Welsh toponymy

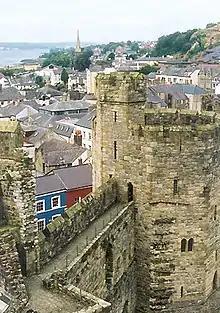
The castle at Caernarfon (meaning in Welsh "the fortress in Arfon"), which was formerly anglicised as "Carnarvon" or "Caernarvon". The name "Arfon" refers to the area "opposite Môn" or Anglesey.

Welsh toponymy, the study of the place-names of Wales, is derived in most cases from the Welsh language, but have also been influenced by linguistic contact with the Romans, Anglo-Saxons, Vikings, Anglo-Normans and modern English. Toponymy in Wales reveals significant features of the country's history and geography, as well as the development of the Welsh language. Its study is promoted by the Welsh Place-Name Society.